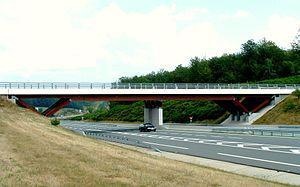
A89 - Pont d'accès à l'aire de Chavanon - Ensemble
Le pont d'accès à l'aire de Chavanon a été construit en 2002 sur l'autoroute A89, près de Merlines, pour permettre l'accès à l'aire de Chavanon, situé près du viaduc du Chavanon.
La classification des ponts peut être différente selon le critère de classement : la fonction, les matériaux, la structure, le type de travées, l'importance de l'ouvrage ou selon des critères propres aux familles d'ouvrages. Ces différents classements peuvent être croisés entre eux pour former des subdivisions.